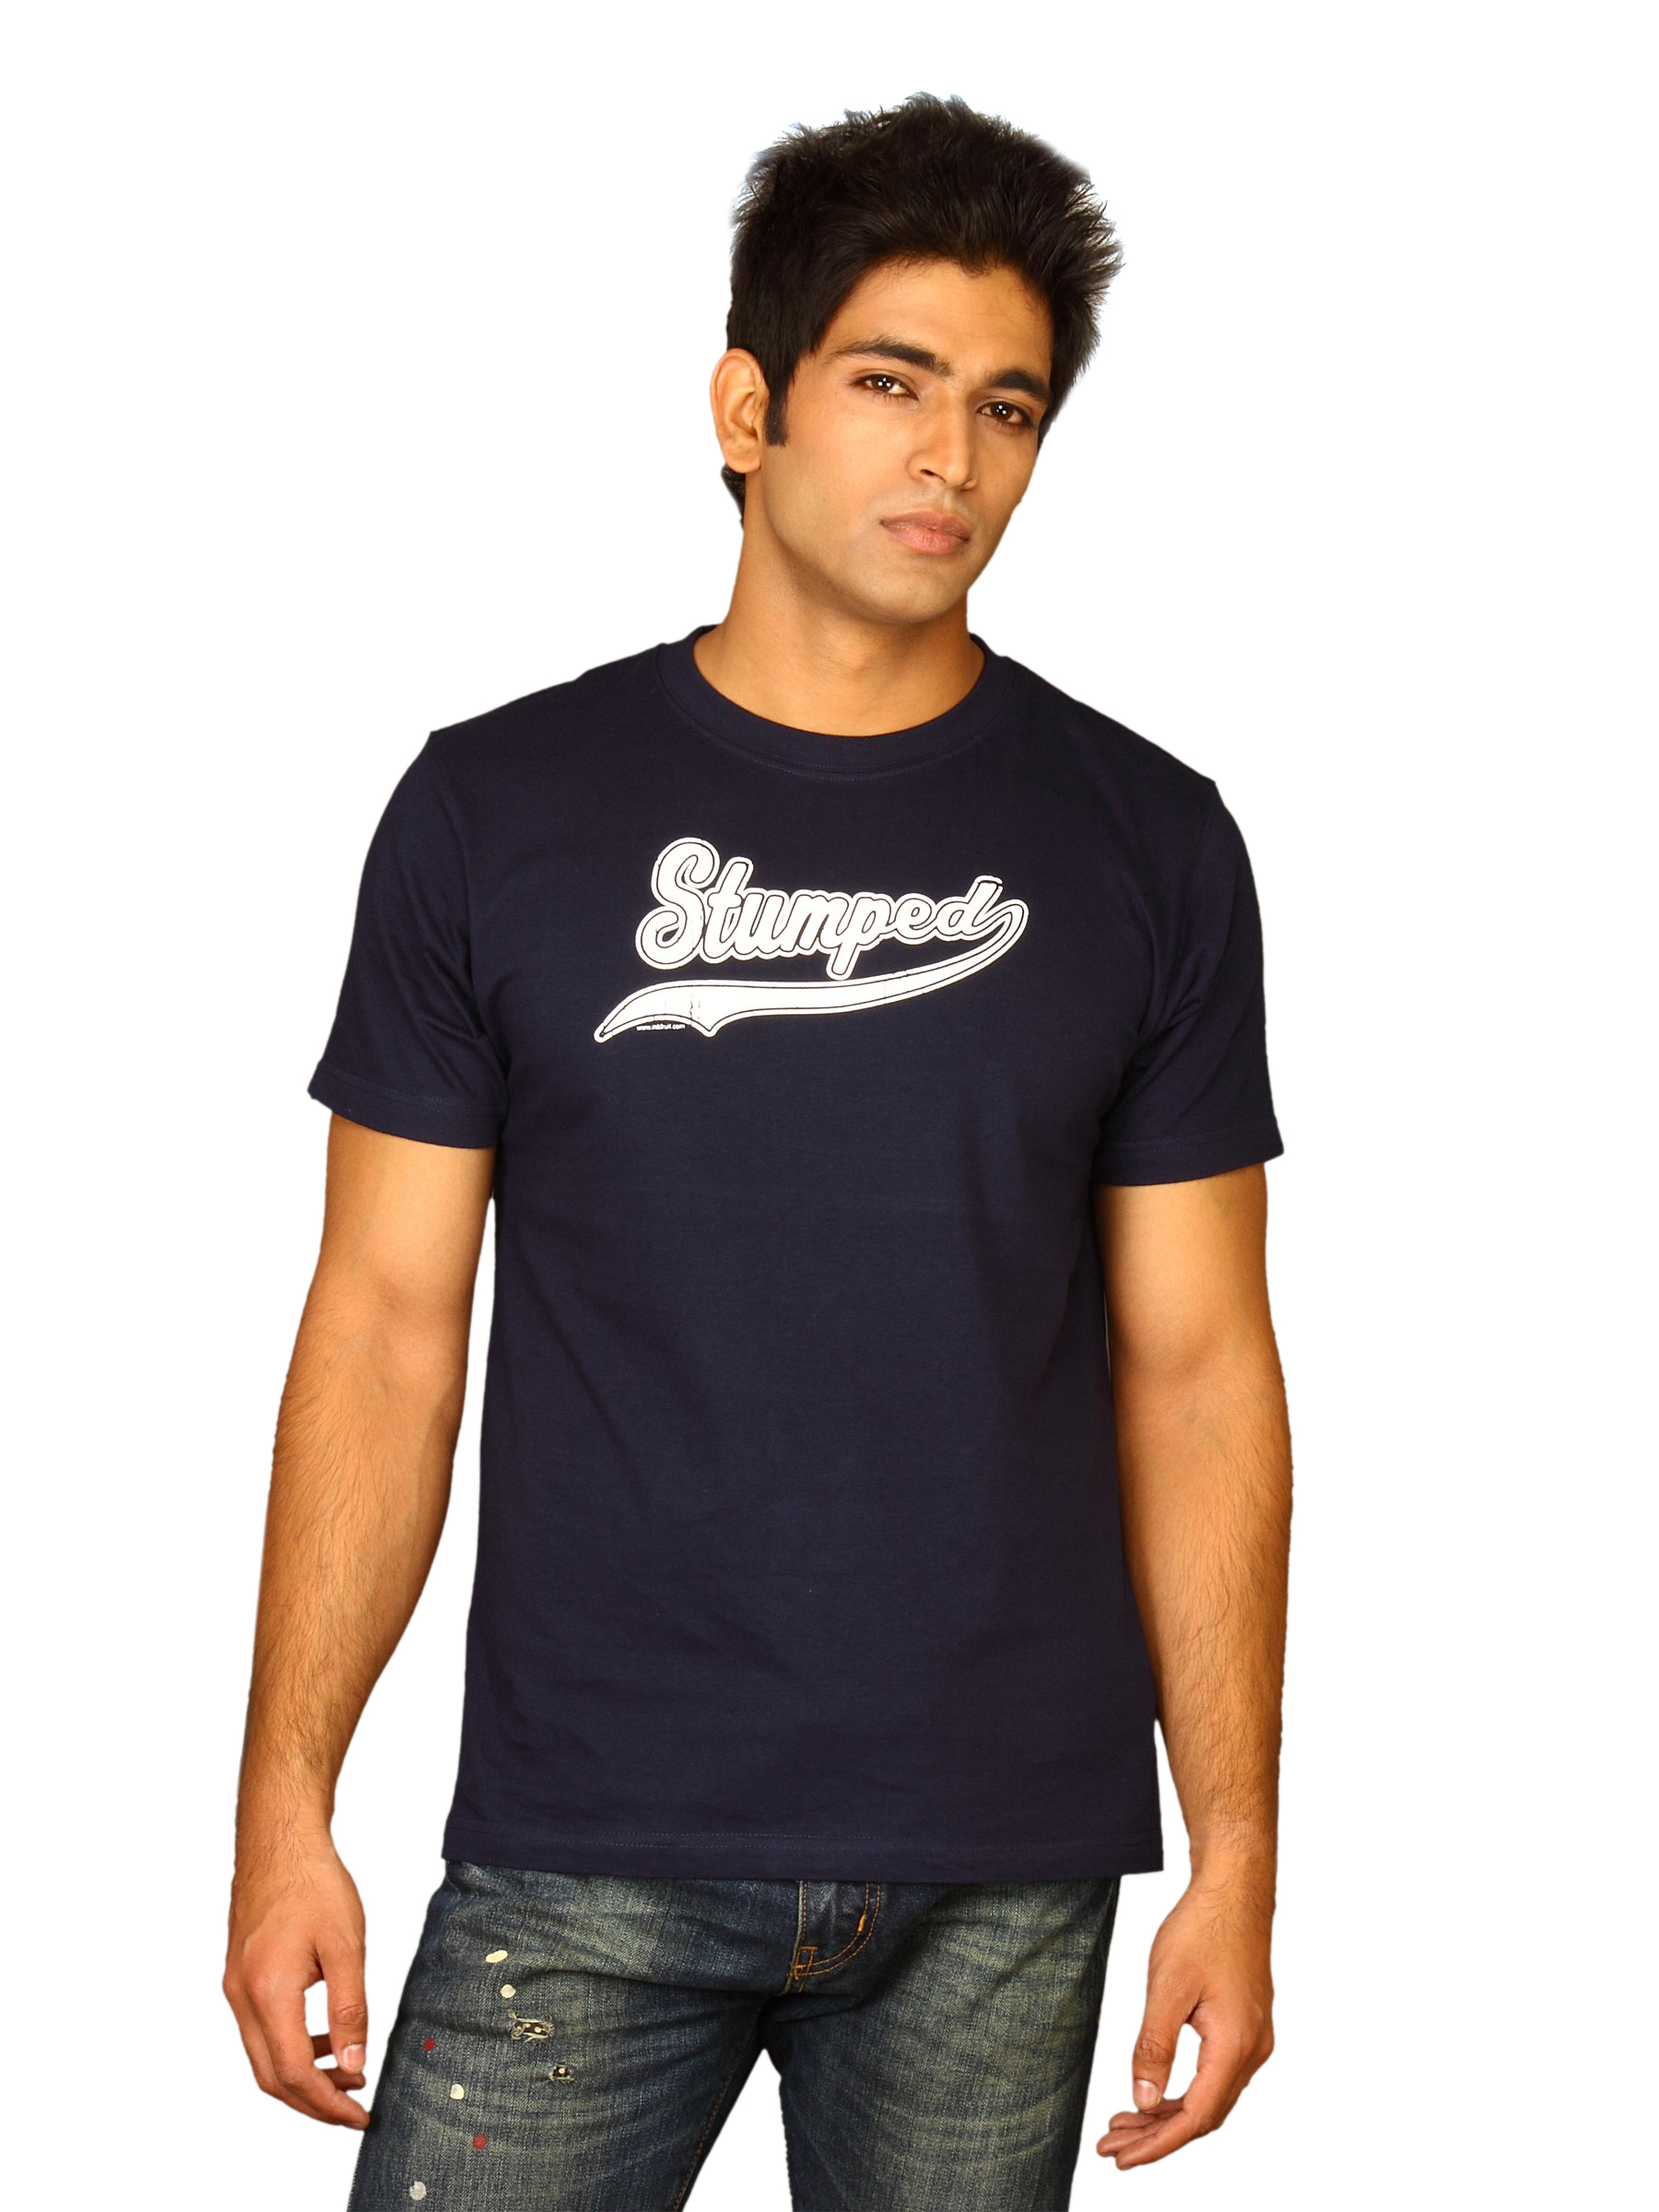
Inkfruit Men's Stumped Navy Blue T-shirt
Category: Apparel / Topwear / Tshirts
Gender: Men
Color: Navy Blue
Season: Summer 2011
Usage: Casual